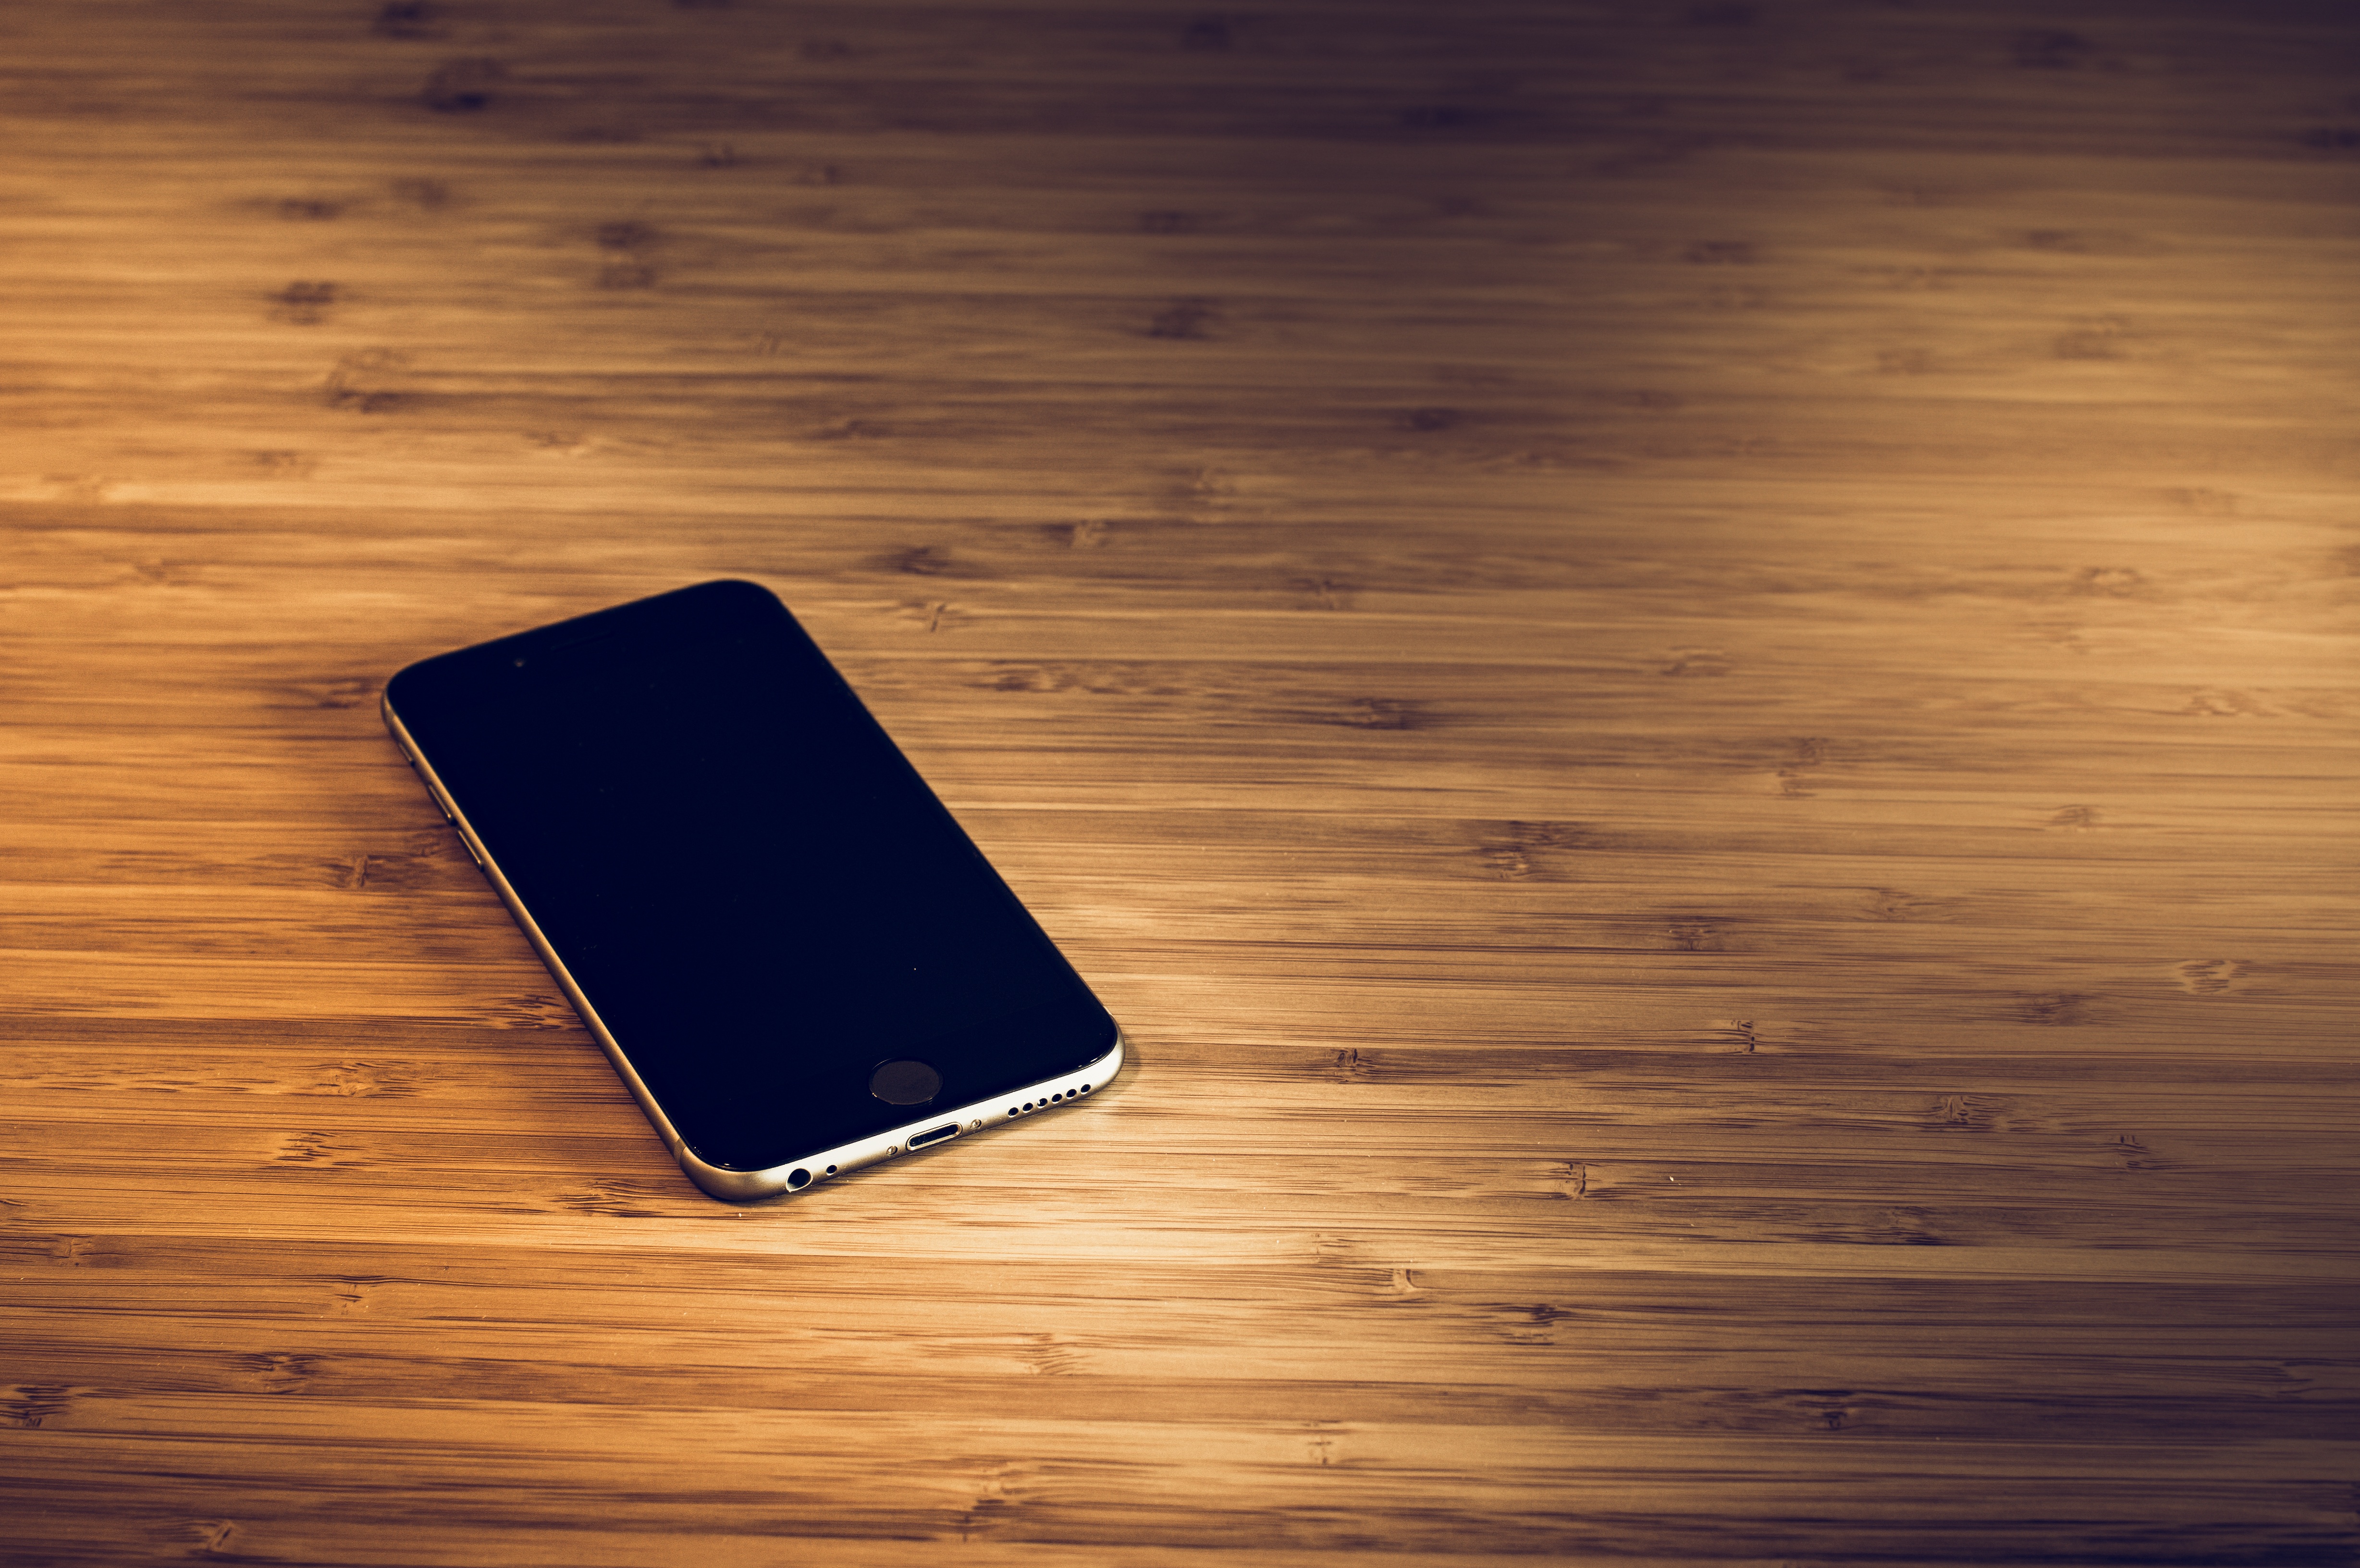
hand, wood, floor, color, gadget, blue, black, mobile phone, shape